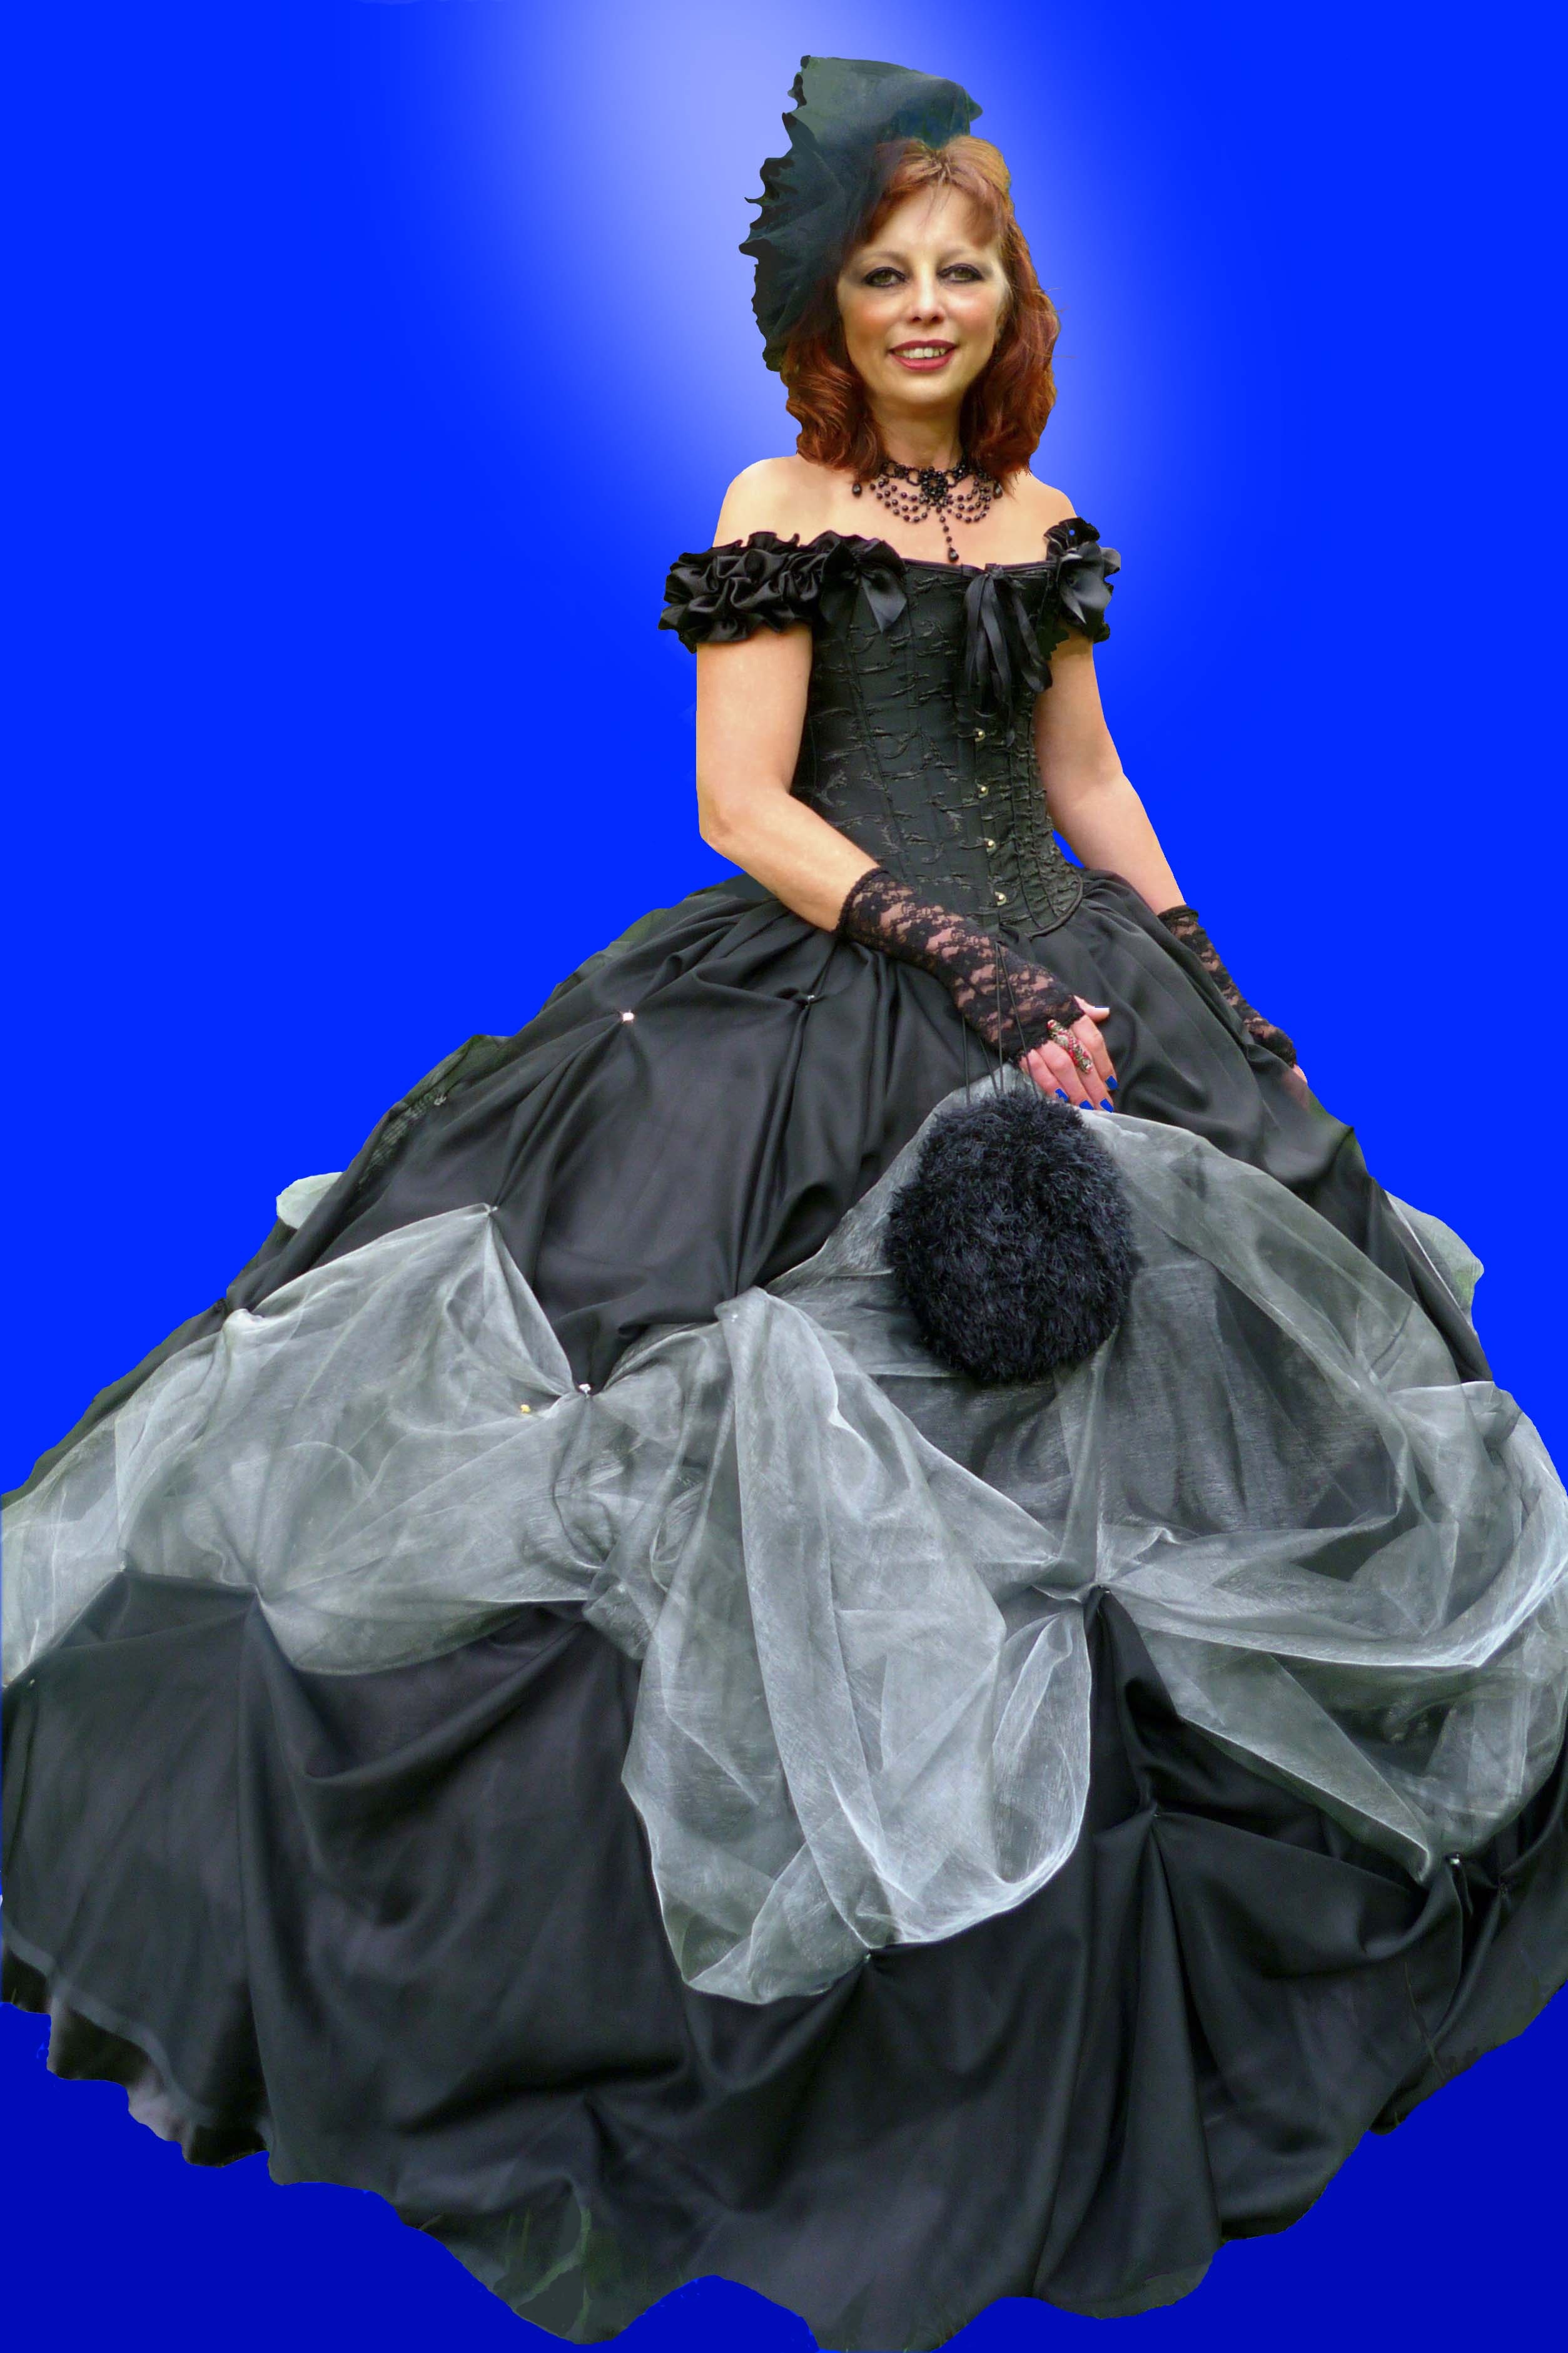
person, wave, female, dance, fashion, clothing, lady, temptation, gothic, feminine, dream, dress, beauty, leipzig, beautiful, sexy, body, costume, femininity, gown, charm, beautiful woman, erotic, sensuality, quinceanera, performing arts, seduce, old fashion, dance dress